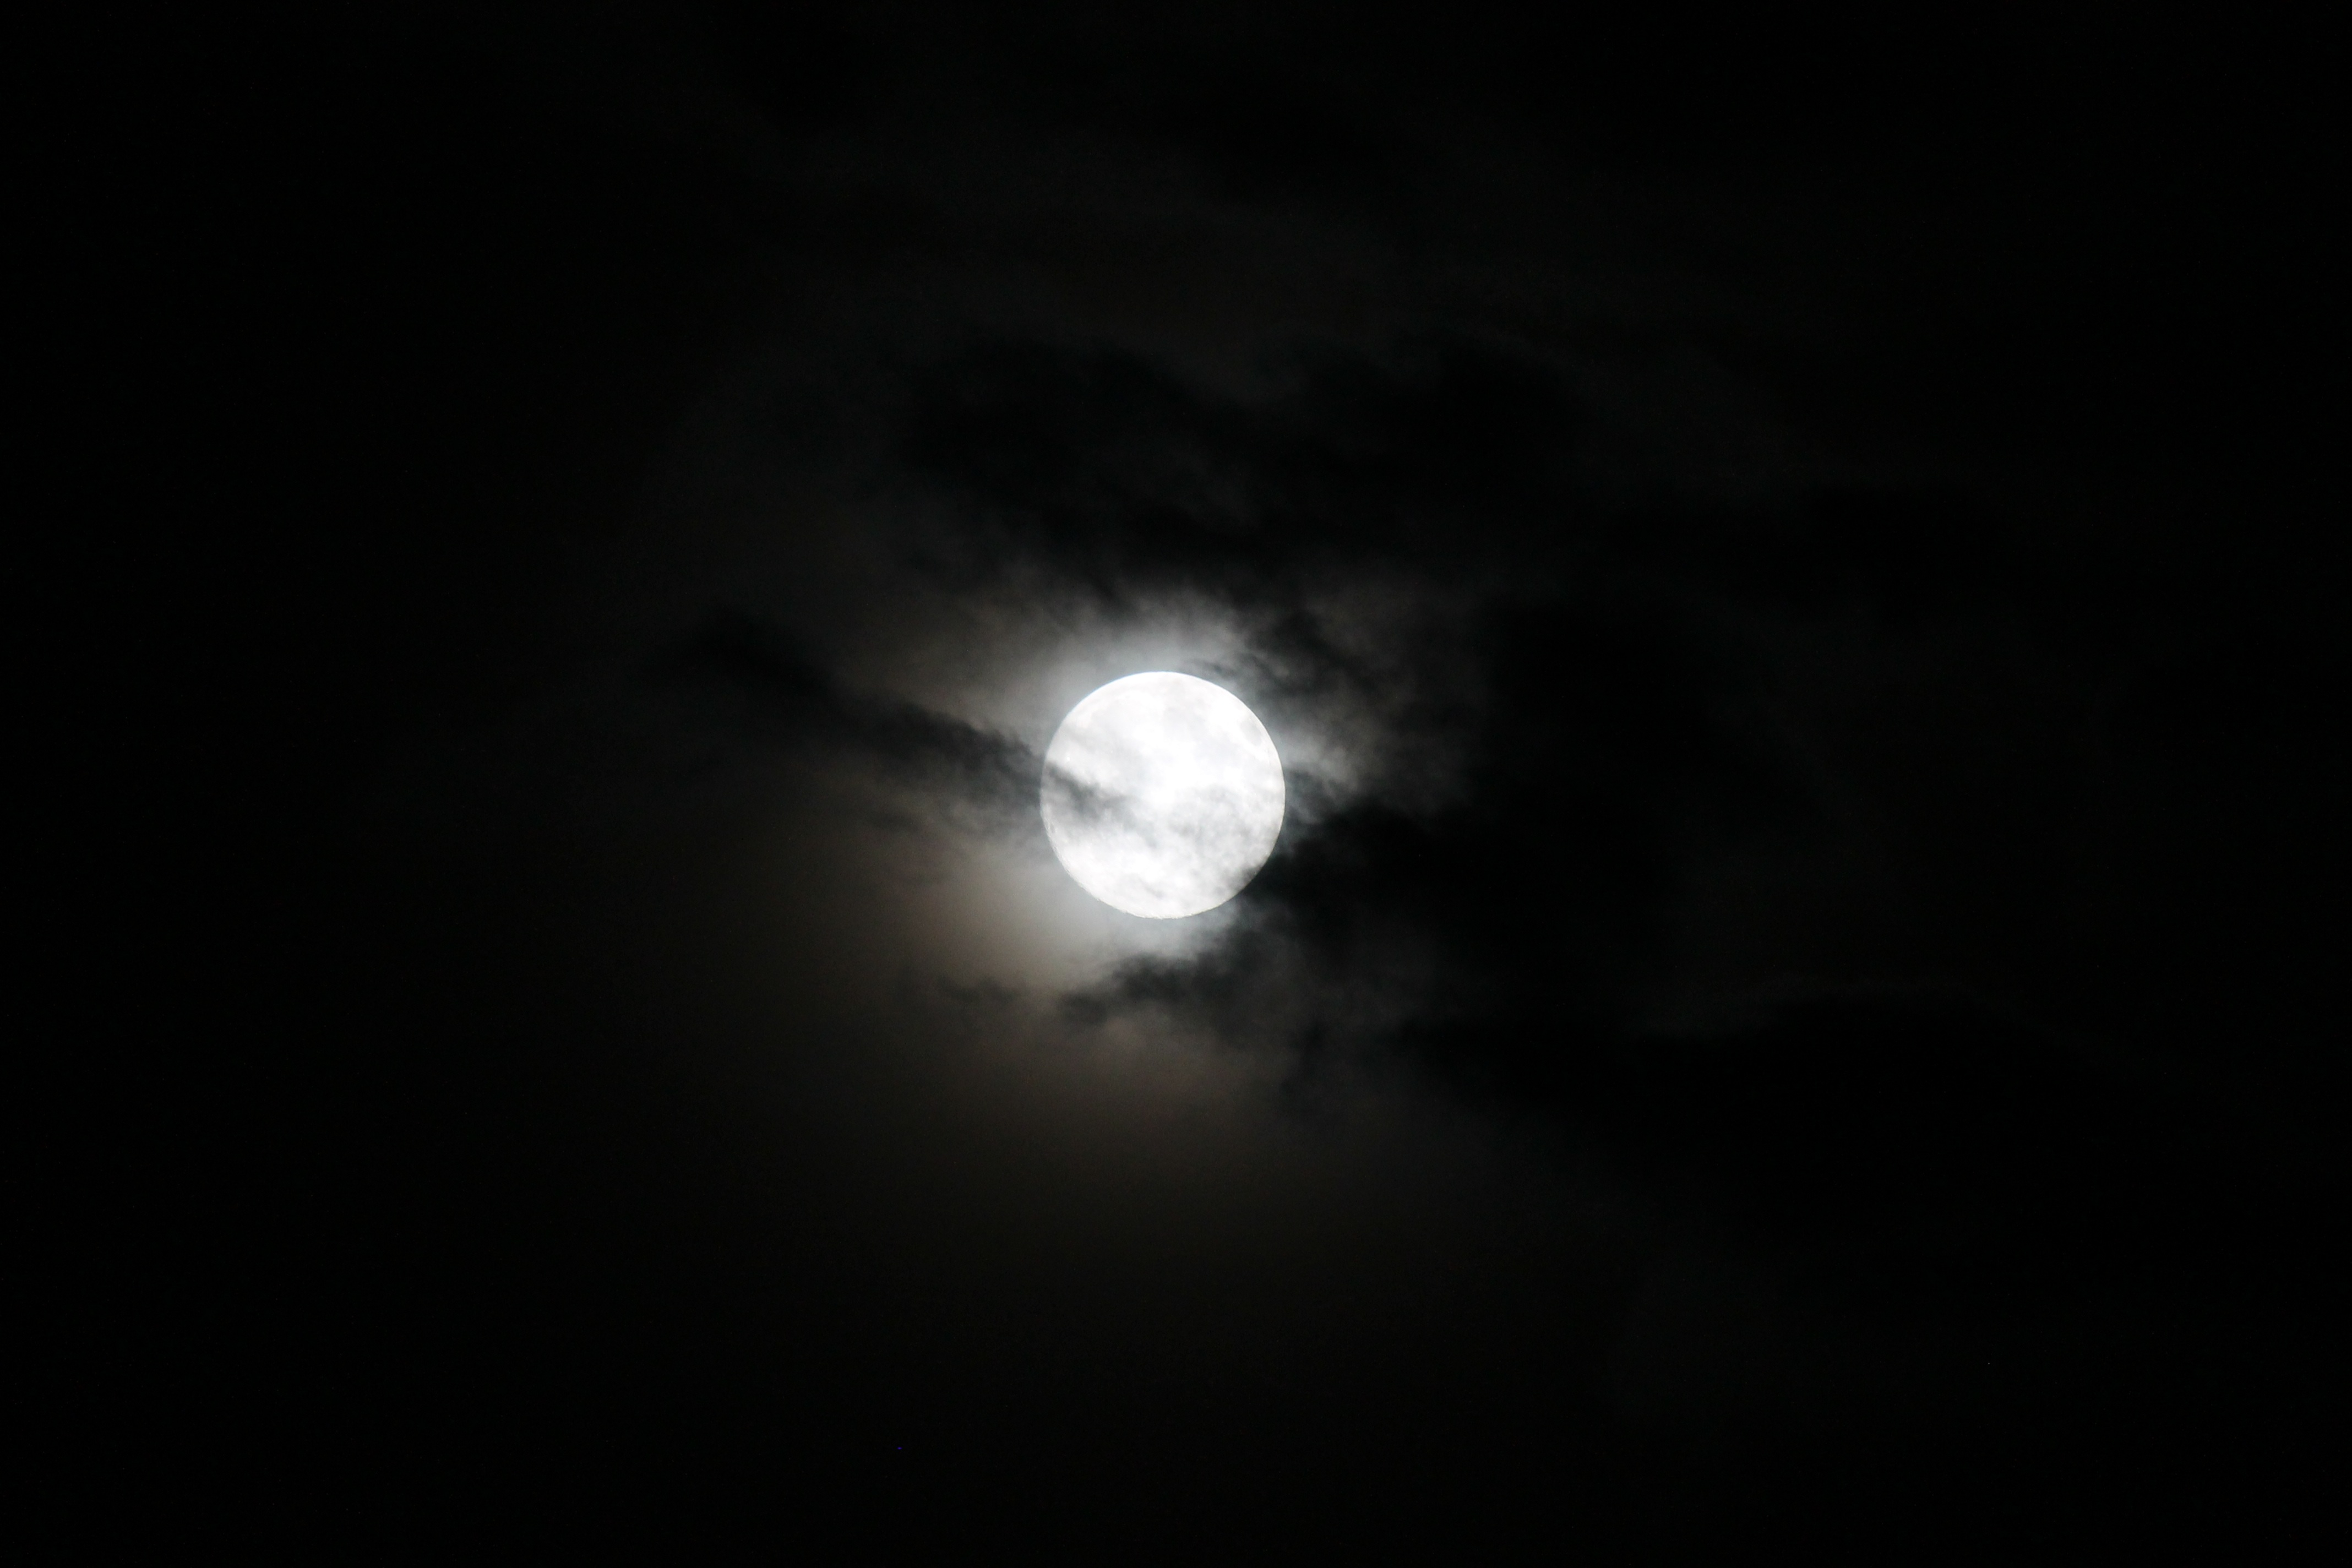
nature, outdoor, light, black and white, sky, white, night, summer, dark, evening, space, holiday, darkness, rest, black, night sky, moon, full moon, moonlight, clouds, background, camp, starry sky, outlook, beauty, event, mood, phenomenon, good night, dramatic clouds, celestial event